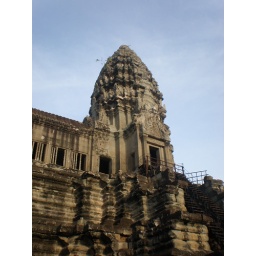
A tower in the centre of Angkor Wat with a rusty (and incidentally closed) staircase up to the next level.